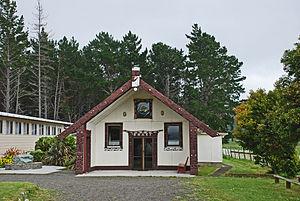
Ahipara est une localité de la région du Northland, située dans le nord de l’Île du Nord de la Nouvelle-Zélande.